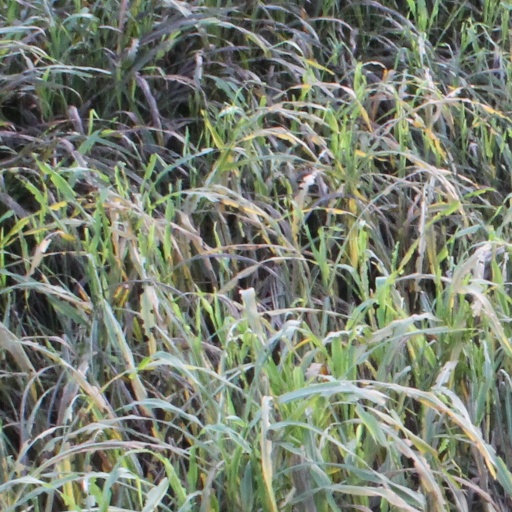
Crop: sorghum